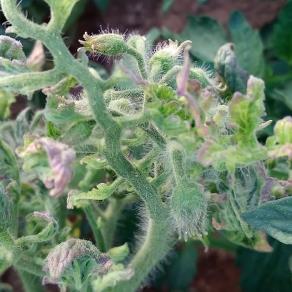
Crop: Tomato
Condition: virosis-d